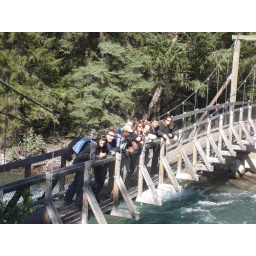
Carrie, Dan, Marc, me, Biggi, Nora, Jon and Katie on bridge over river in Maligne Canyon in the Rockies